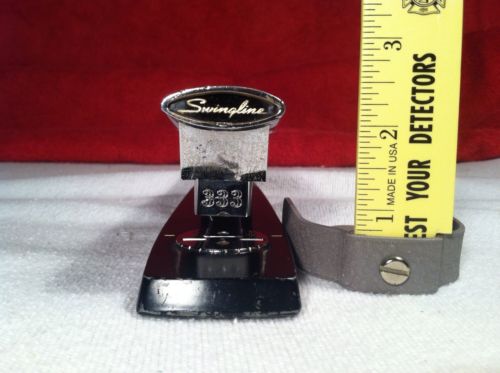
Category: stapler